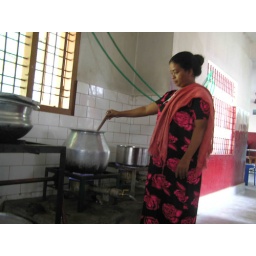
Biogas stove in the kitchen of an institution.